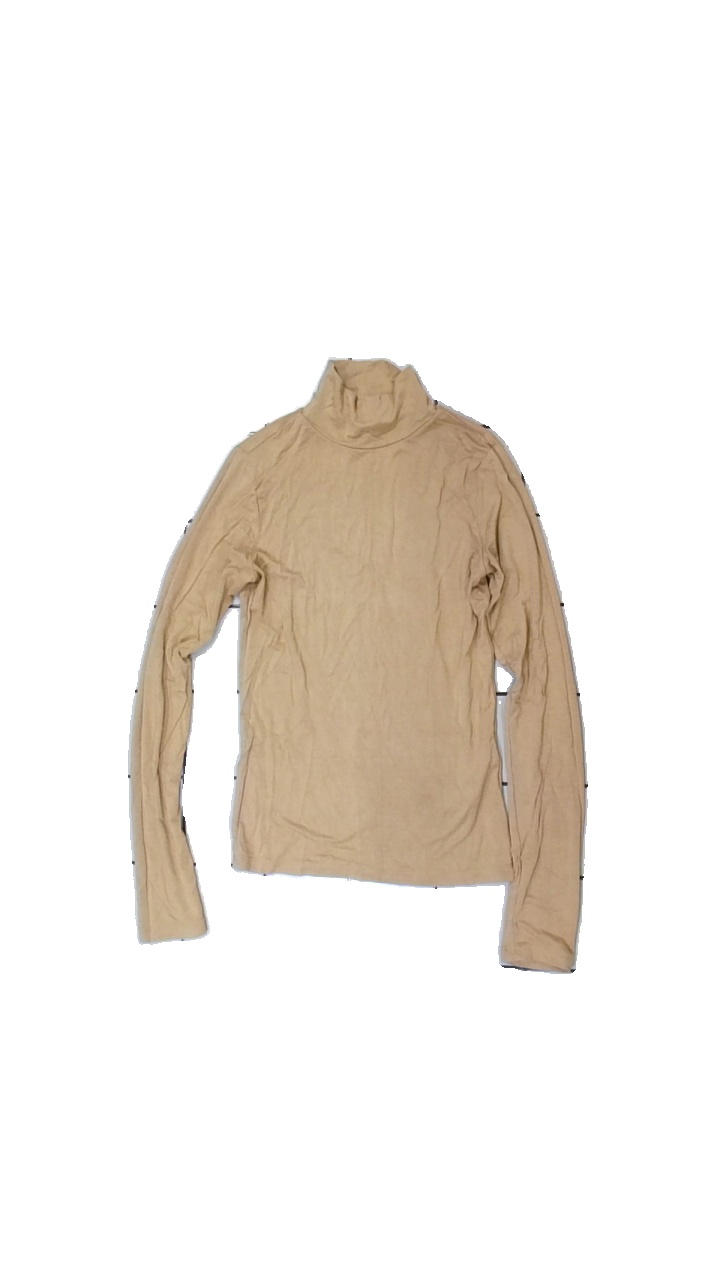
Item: Top (Ladies)
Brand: Gina Tricot
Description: beige långärmad tröja
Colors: Beige
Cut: Regular, Turtle neck
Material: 100% viscose
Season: All
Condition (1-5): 5
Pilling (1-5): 5
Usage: Reuse
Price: <50